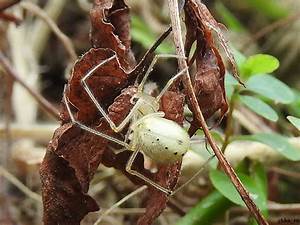
Label: ragno